Human behavior

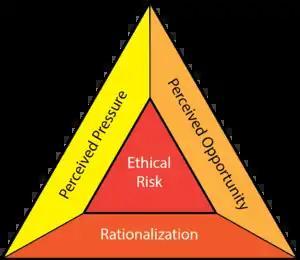
The fraud triangle showing the three conditions that enable fraudulent behavior: opportunity, pressure, and rationalization

Cultural and cross-cultural behavior represents one of the most fundamental aspects of human psychology, encompassing the complex ways in which cultural contexts shape cognition, emotion, social interaction, and behavioral expression across diverse human populations. This field examines both universal patterns of human behavior that transcend cultural boundaries and the variations in psychological processes that emerge from different cultural environments and historical experiences.